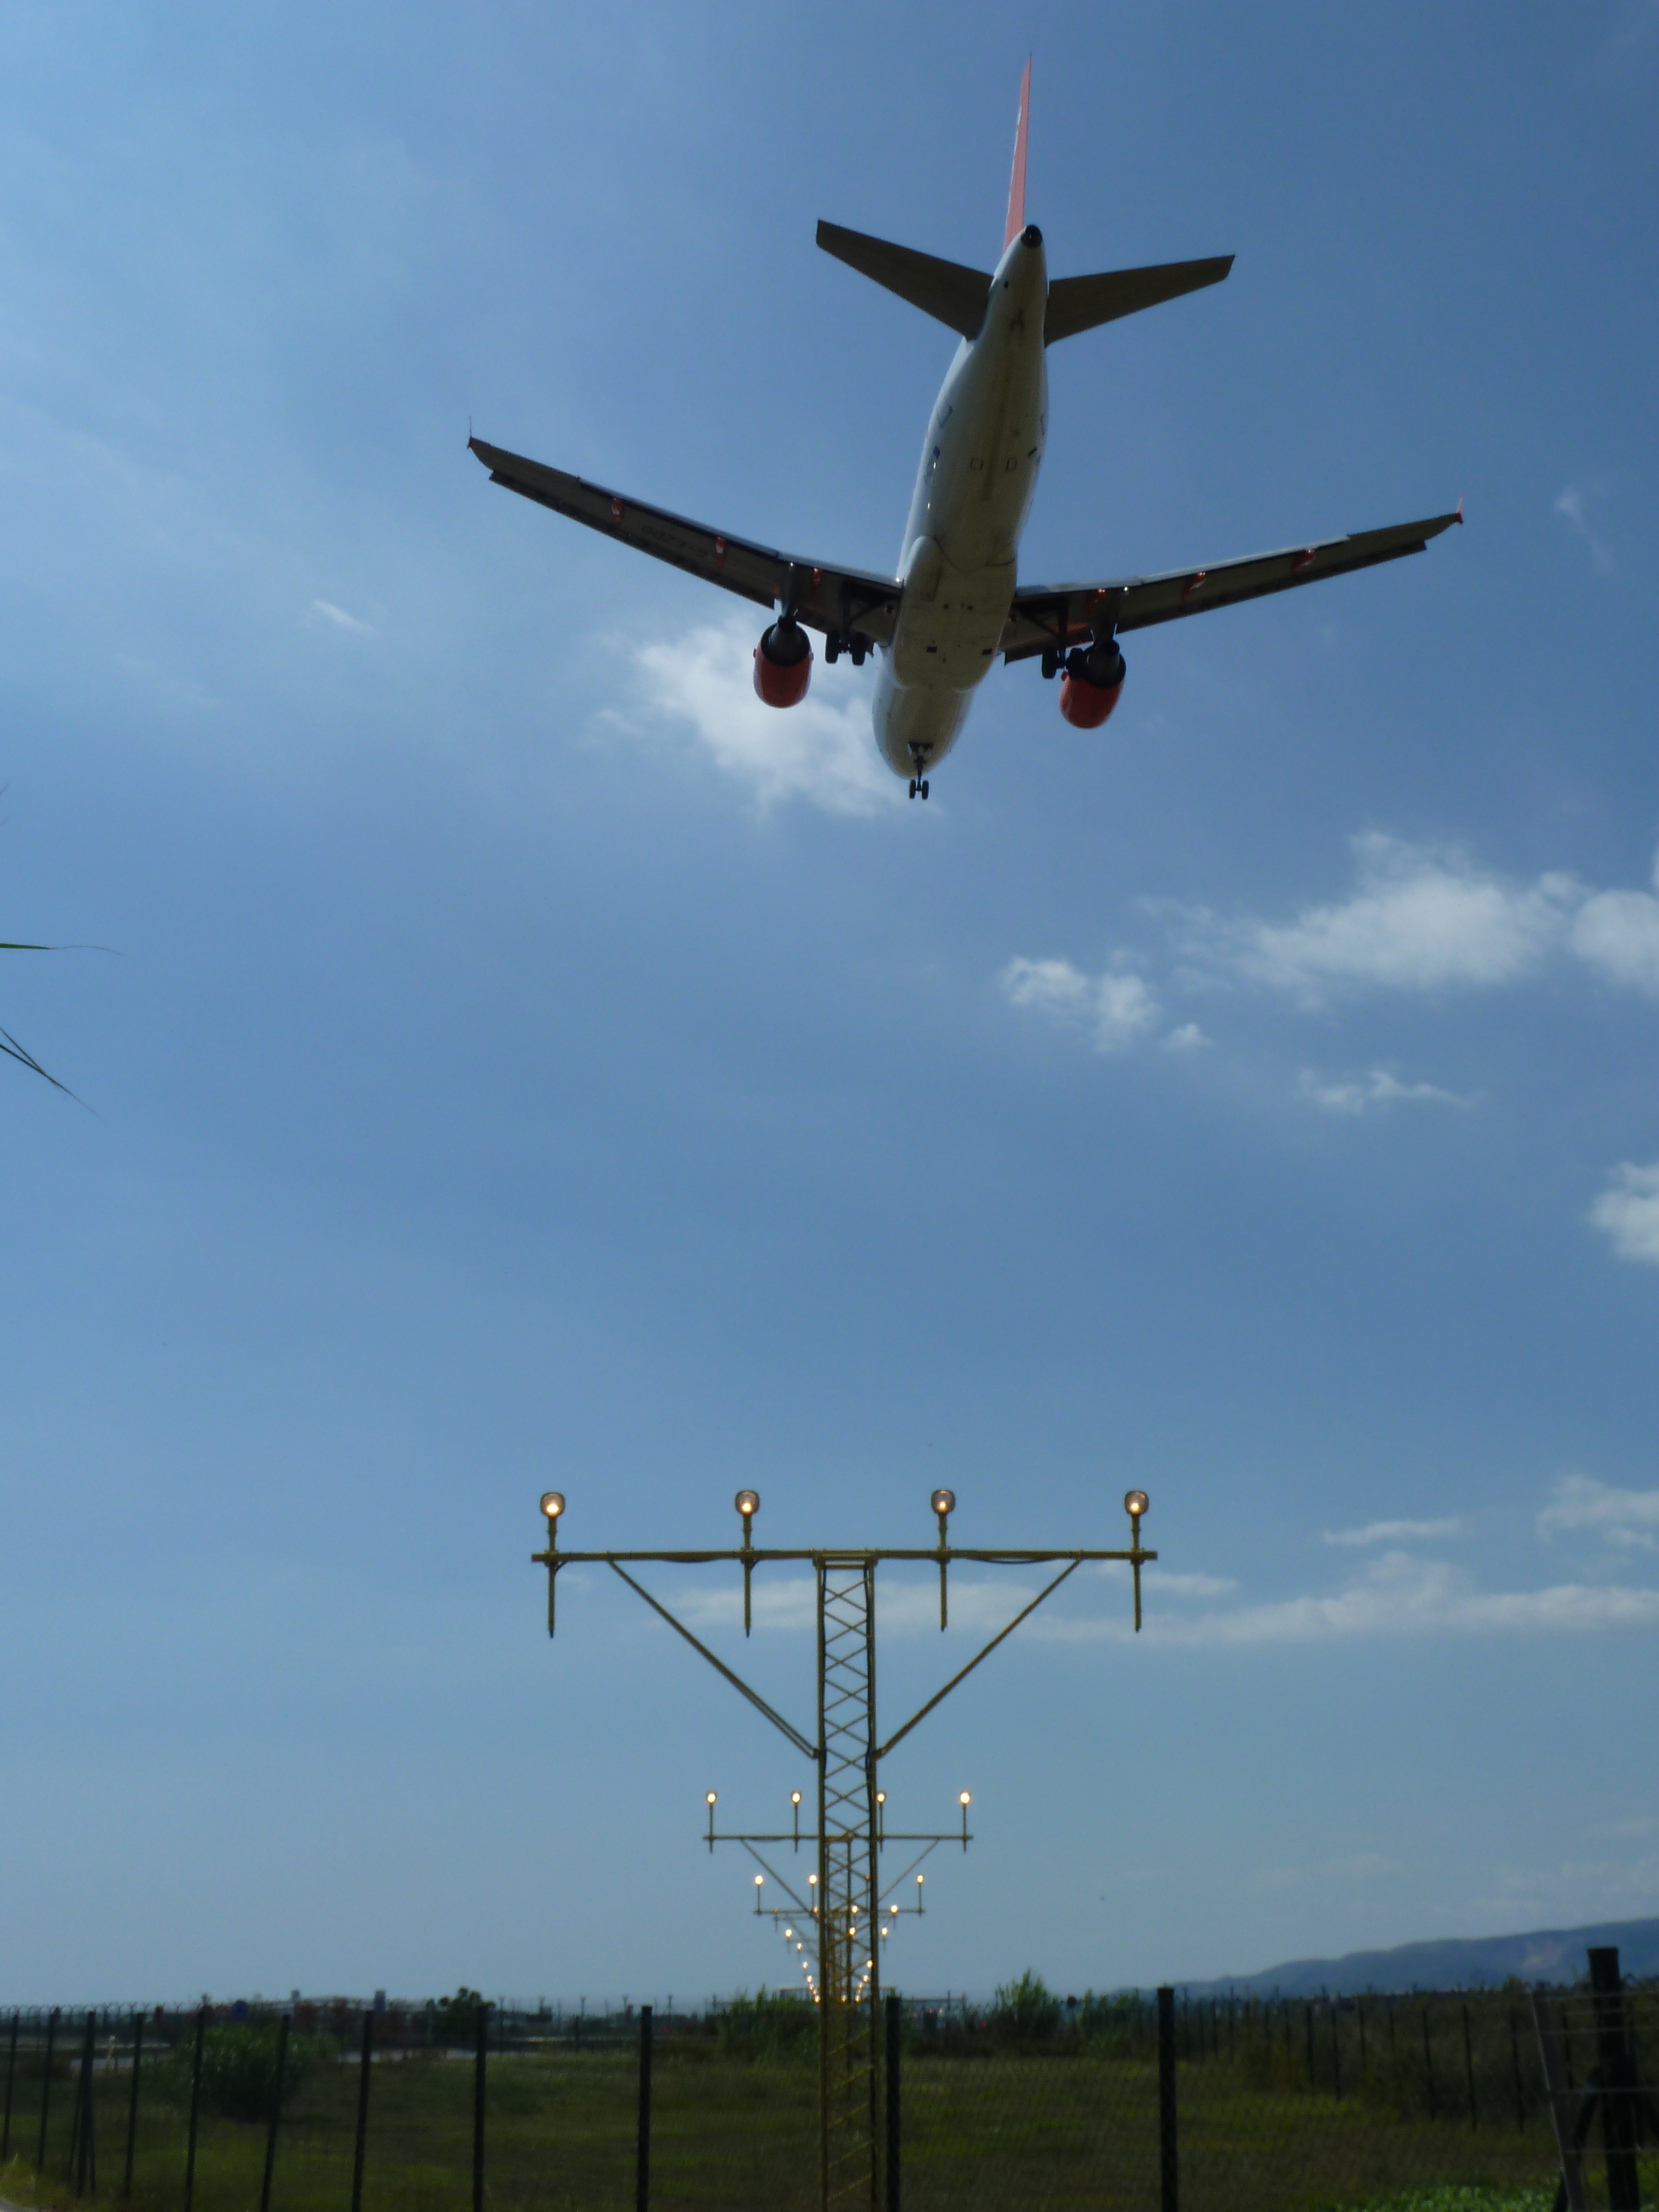
wing, sky, wind, airport, airplane, aircraft, vehicle, aviation, flight, blue, barcelona, glider, lights, airliner, system, airbus, bomber, landing, takeoff, air force, easyjet, military aircraft, el prat, atmosphere of earth, aircraft engine, swiss air, approximation